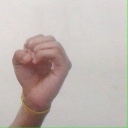
अक्षर: ऊ